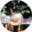
Label: bowl